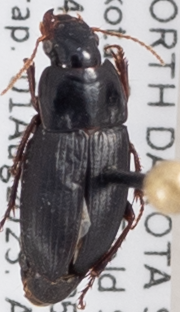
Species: Harpalus opacipennis
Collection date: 2023-08-01
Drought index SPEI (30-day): -1.058
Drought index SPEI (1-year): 0.02
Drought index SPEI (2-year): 1.28